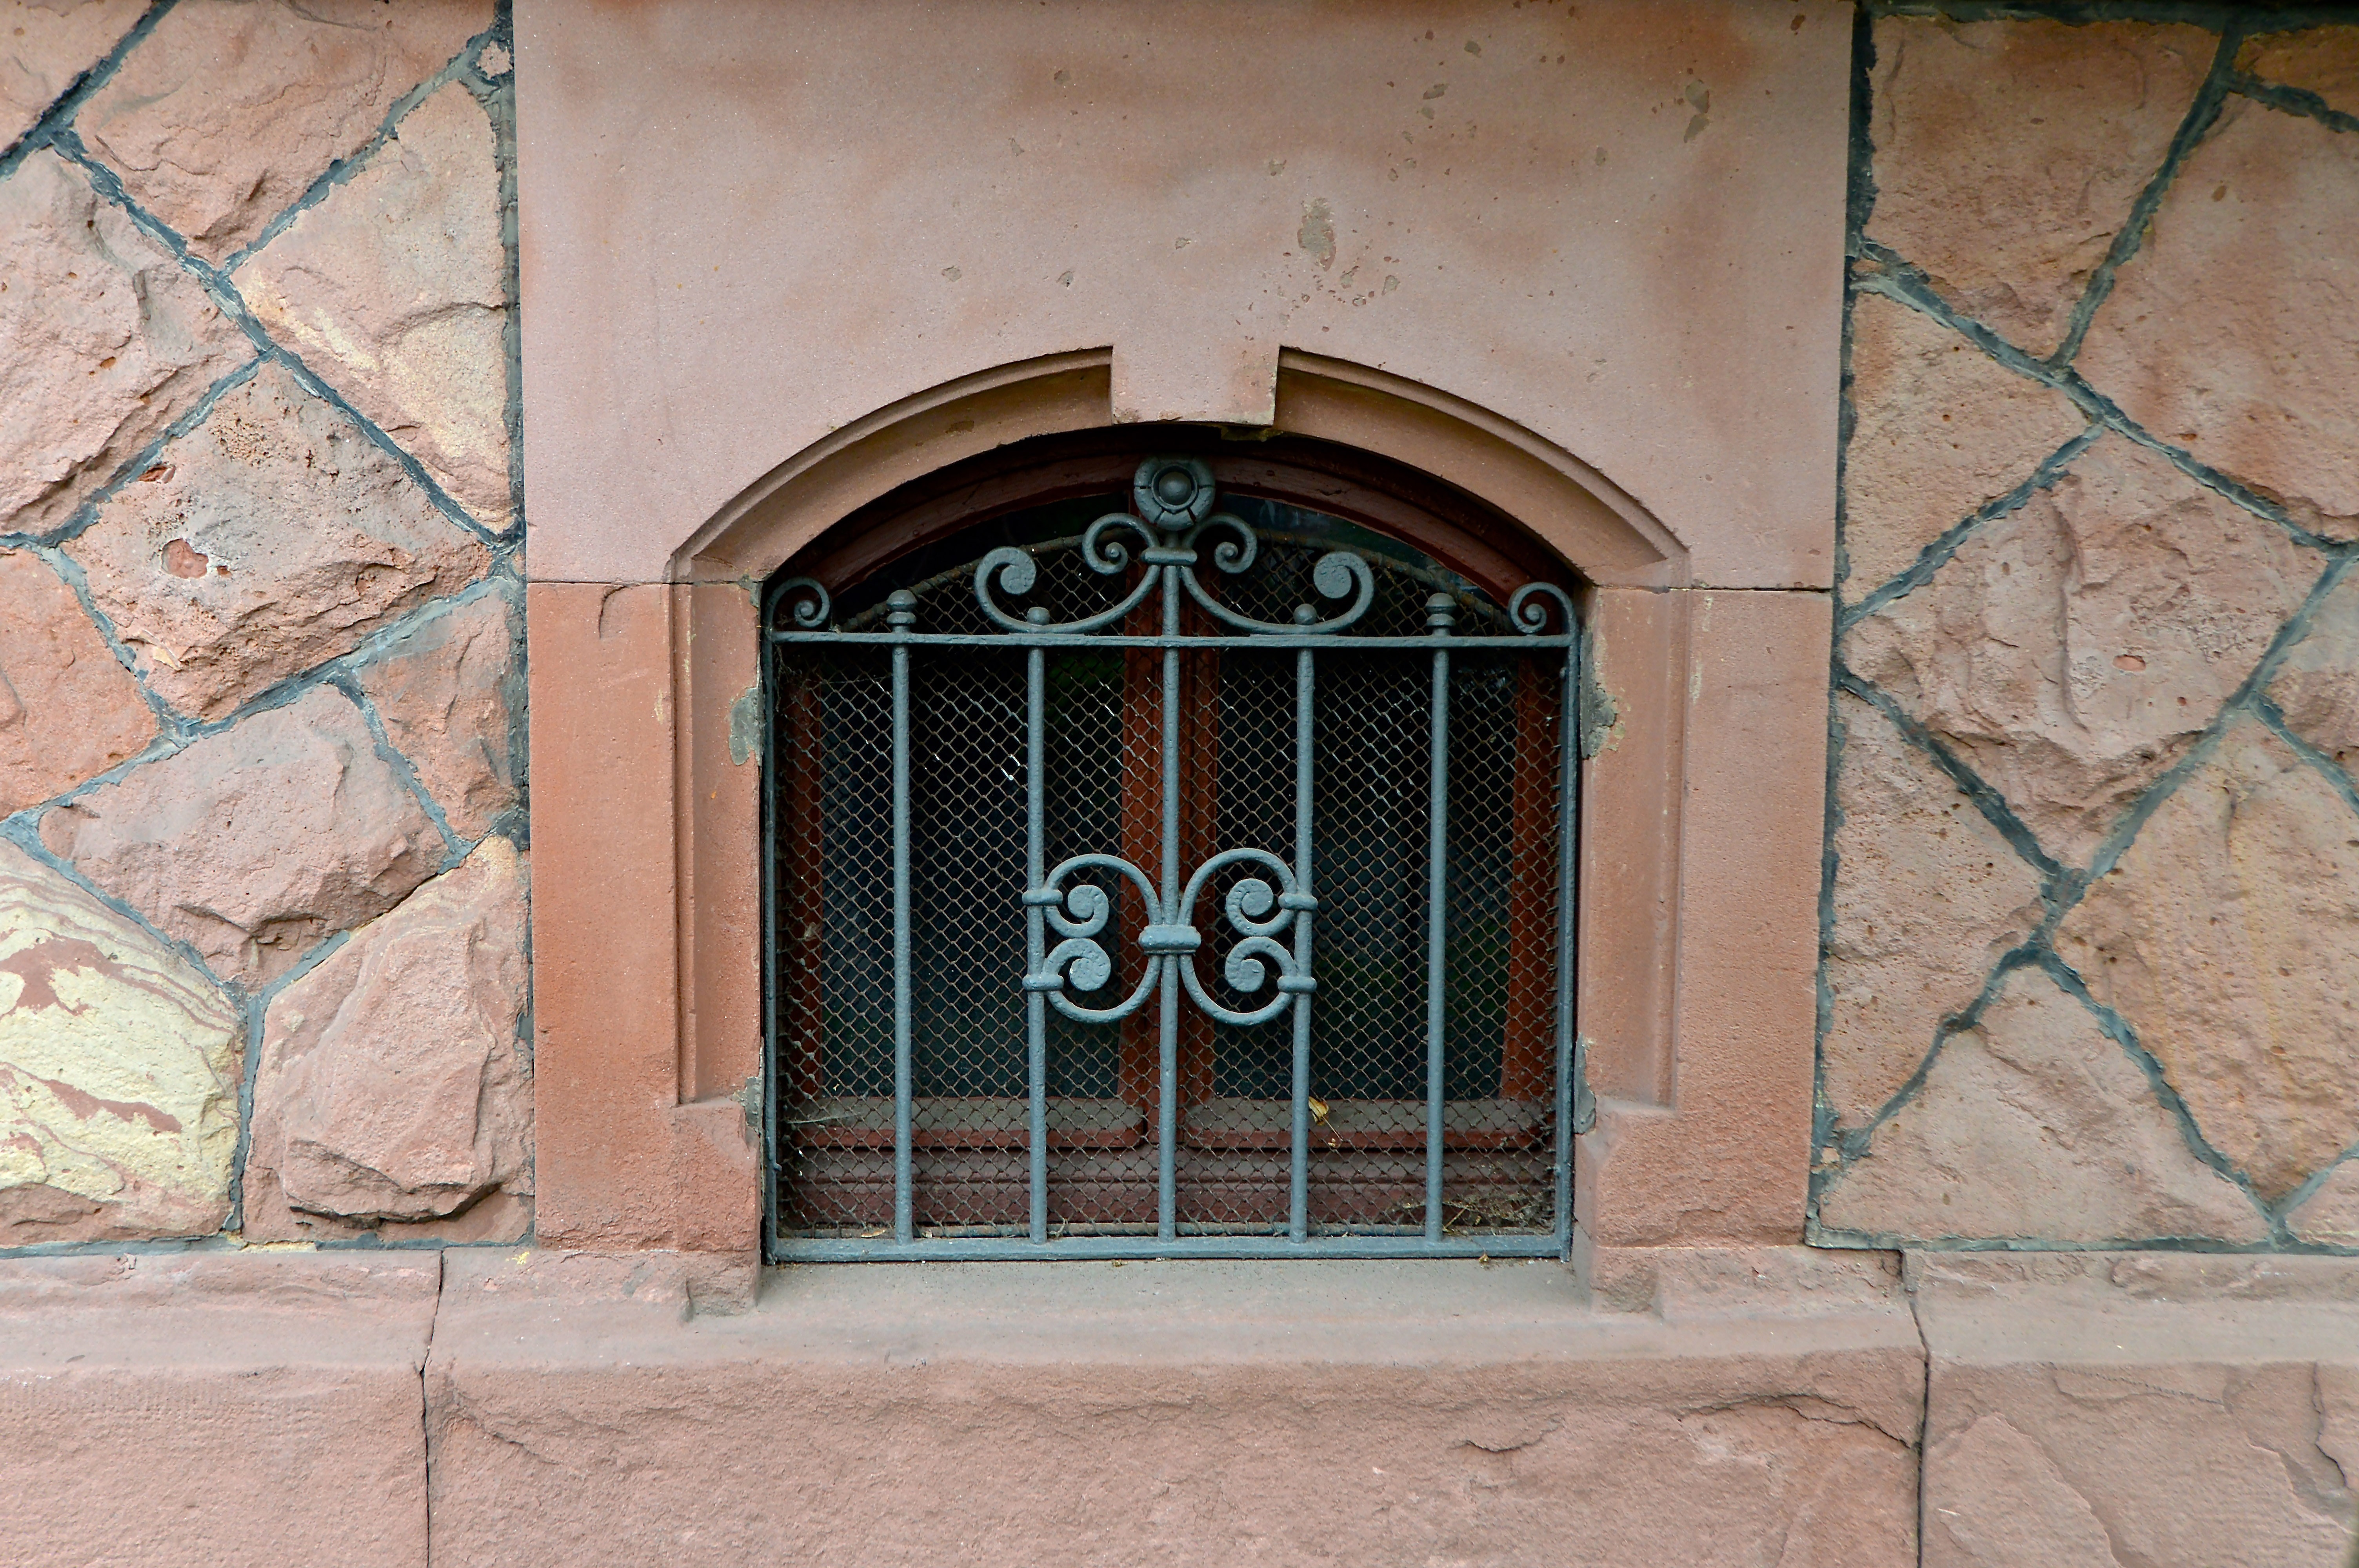
architecture, structure, window, building, wall, arch, facade, heidelberg, basement, brick, door, grid, weststadt, art nouveau, iron railings, detail record, sand stone, basement bars, burglary, material collection, lattice window